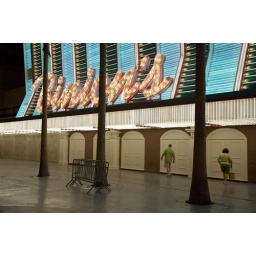
this couple walking away from Freemont street in Las Vegas caught my eye. the light the color, the vegas ambience...